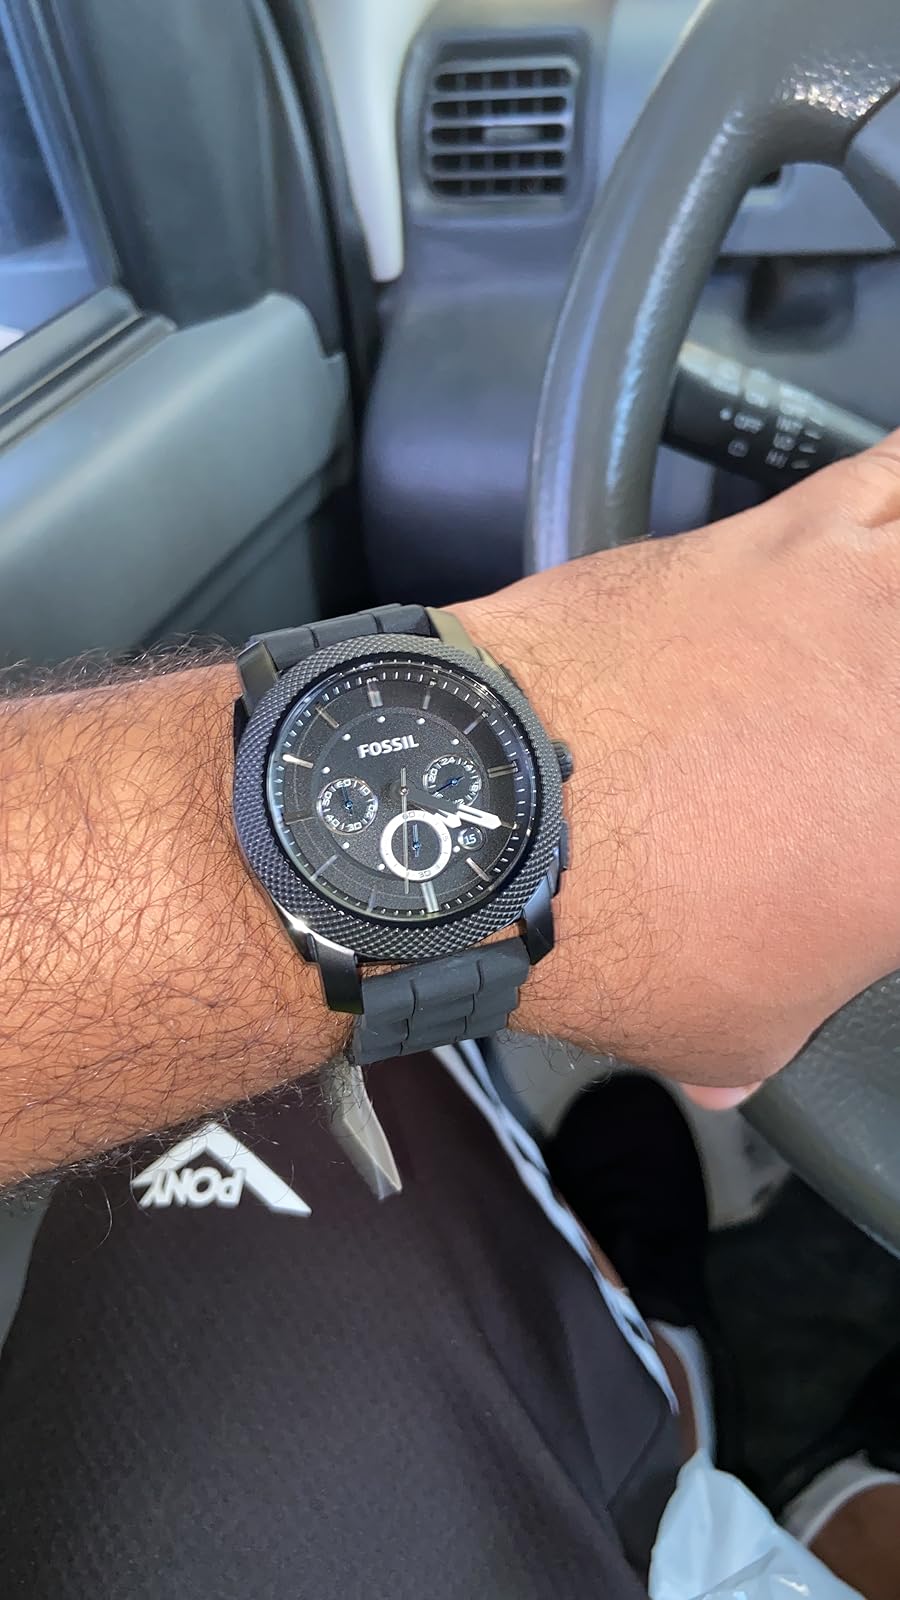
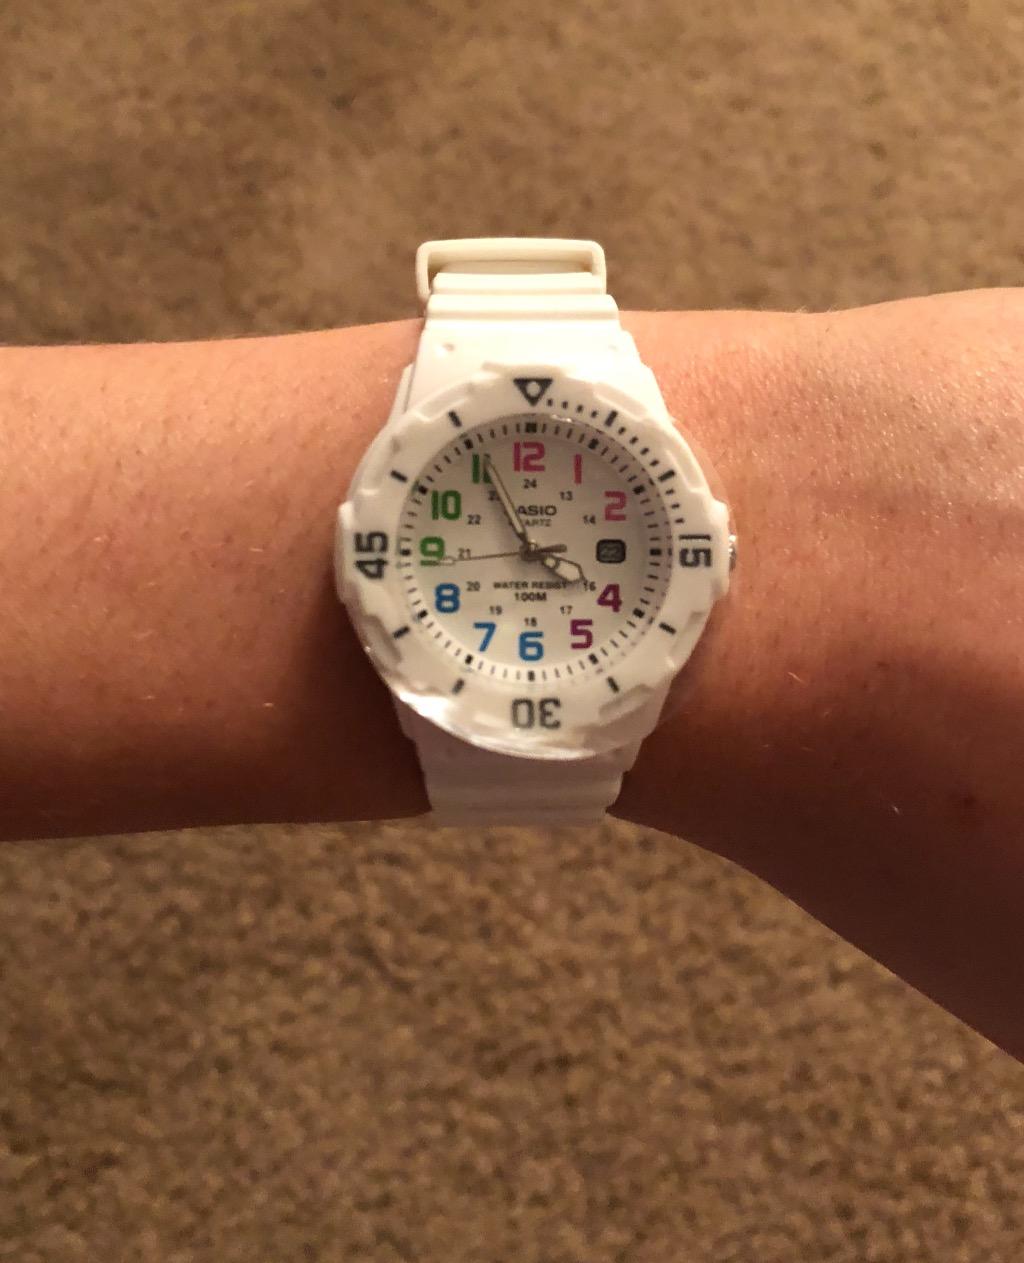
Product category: accessories_watch
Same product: no